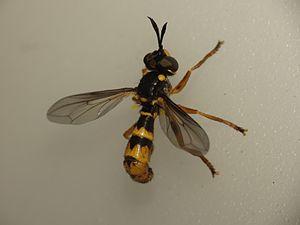
Leopoldius est un genre d'insectes diptères brachycères de la famille des Conopidae. Les adultes se nourrissent de nectar. Le comportement d'une grande partie de ces espèces est inconnu ; pour celles dont il a été étudiée, la larve est obligatoirement endoparasite d'autres insectes, en particulier les hymenoptères et parmi eux, les guêpes sociales telles que Vespula germanica, V. vulgaris ou Polistes gallicus. L'espèce-type du genre est Leopoldius signatus.